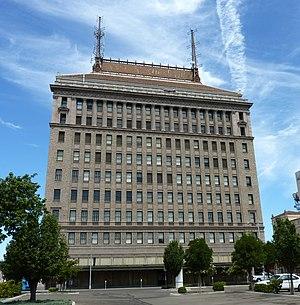
Ceci est la liste des lieux historique inscrits sur le registre national dans le comté de Fresno en Californie.
Pacific Gas & Electric Company est une importante société par actions du secteur énergétique américain avec un chiffre d'affaires annuel de 13,4 milliards et des actifs de 42,9 milliards de dollars. L'entreprise distribue de l'électricité et du gaz à 5,1 millions de clients du nord et du centre de la Californie, un territoire de 70 000 mi² qui compte près de 15 millions d'habitants. Son siège social est établi à San Francisco en Californie.